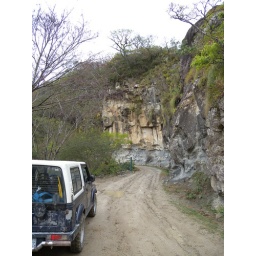
On our way over the mountain on a handbuilt road in the world's toughest suzuki